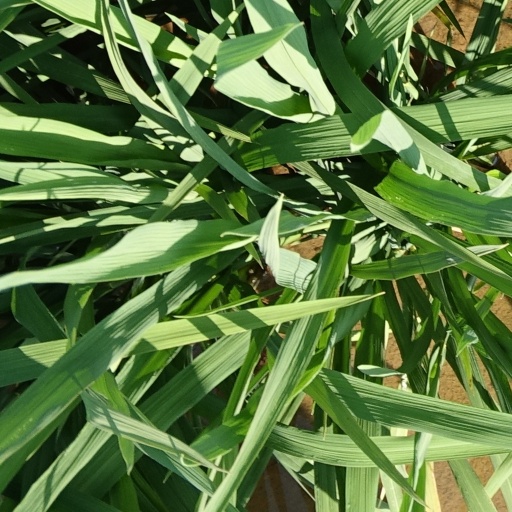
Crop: rice